José Miguel Gallardo

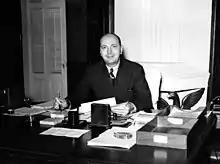
Gallardo, c. 1940

José Miguel Gallardo (September 29, 1897 – July 18, 1976) was a professor at the University of Puerto Rico and two-time acting governor of Puerto Rico. He and his wife, fellow professor Ida Gallardo, lived most of their adult lives in Río Piedras, Puerto Rico.